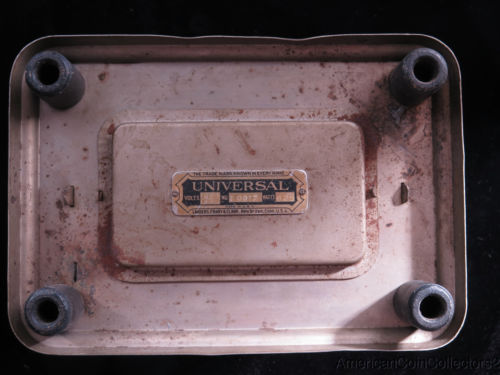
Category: toaster